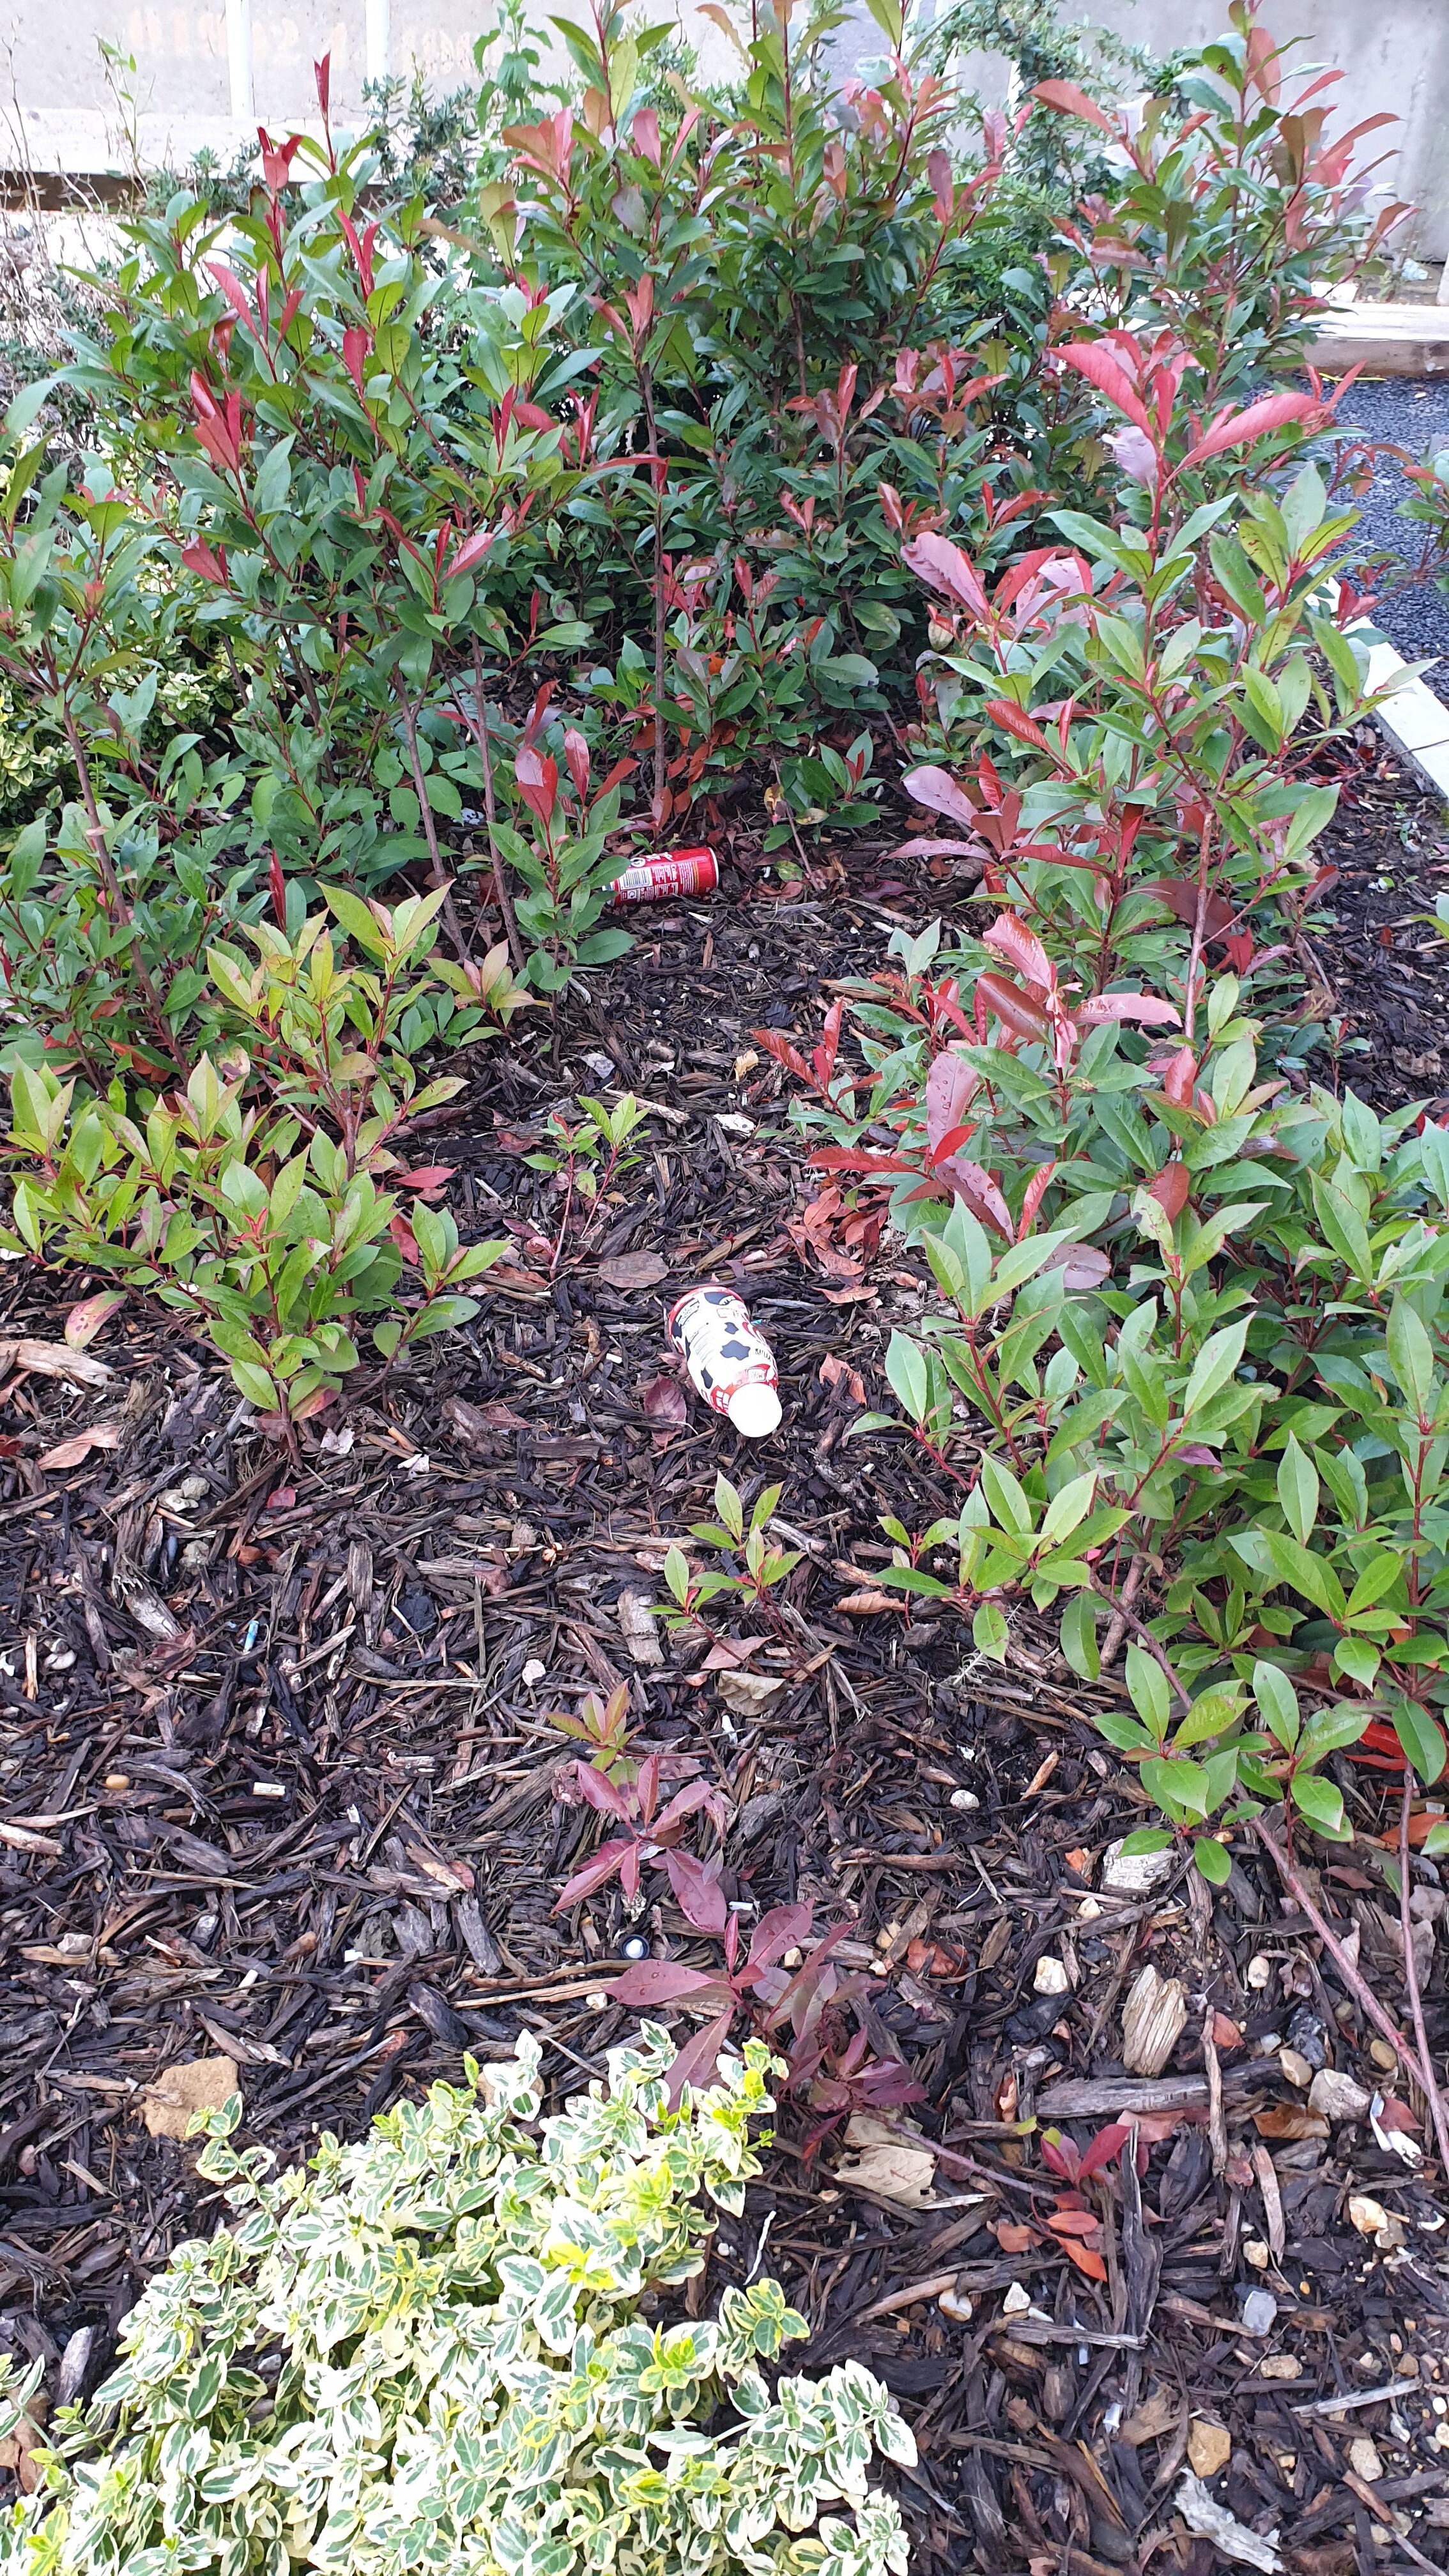
Object: Drink can (Can)

Object: Other plastic bottle (Bottle)